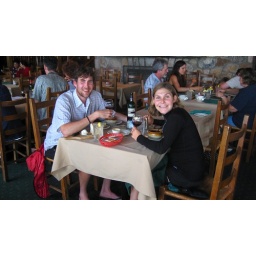
Celebrating our 900 mile accomplishment over a bottle of red wine and some gourmet food.